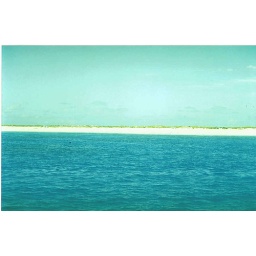
A white sand beach and the balck dot in the water is a person